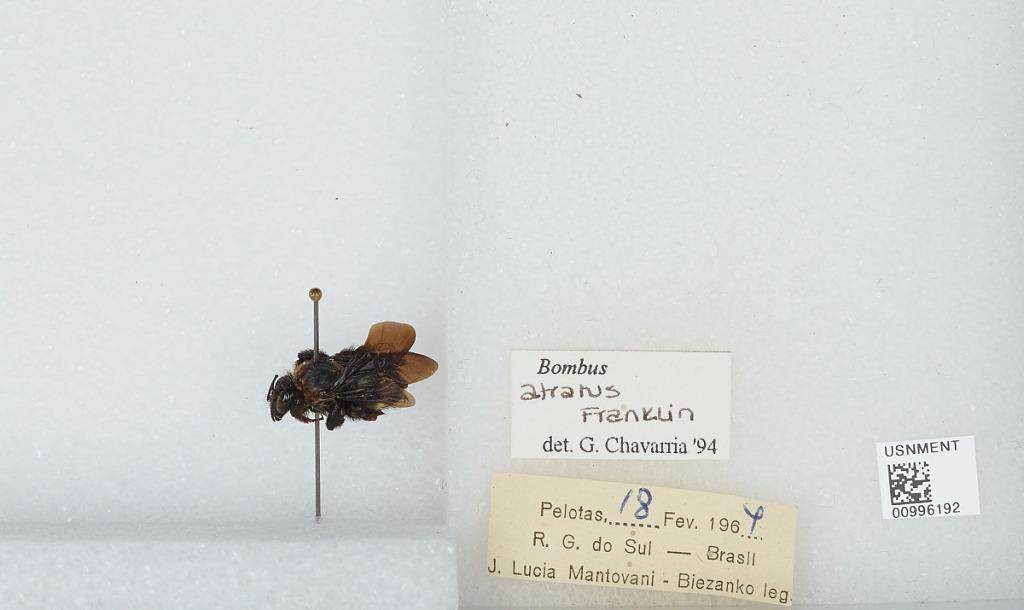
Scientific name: Bombus (Fervidobombus) atratus Franklin
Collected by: J. Mantovani-Biezanko
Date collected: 1964-2-18
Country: Brazil
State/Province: Rio Grande do Sul
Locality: Pelotas
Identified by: Franklin